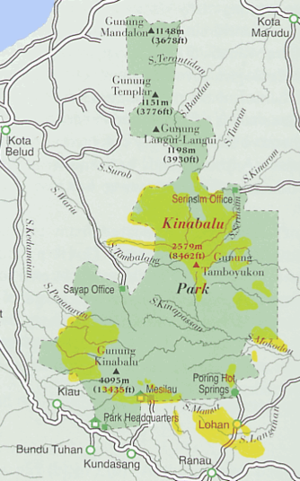
Nepenthes rajah est une espèce de plantes carnivores à piège passif formé d'ascidies, de la famille des Nepenthaceae. Il s'agit d'une espèce endémique qui vit dans une zone très localisée, restreinte au mont Kinabalu et à son voisin, le mont Tambuyukon, dans l'État de Sabah en Malaisie sur l'île de Bornéo. Nepenthes rajah est célèbre pour ses pièges géants en forme d'urnes, ils mesurent jusqu'à 35 cm de haut et 18 cm de large. Ces urnes peuvent contenir 3,5 litres d'eau et plus de 2,5 litres de liquide digestif, ce qui en fait probablement l'espèce aux plus grandes urnes du genre Nepenthes.